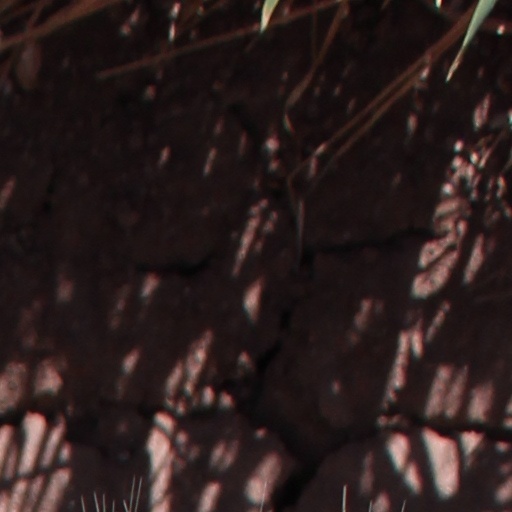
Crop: wheat